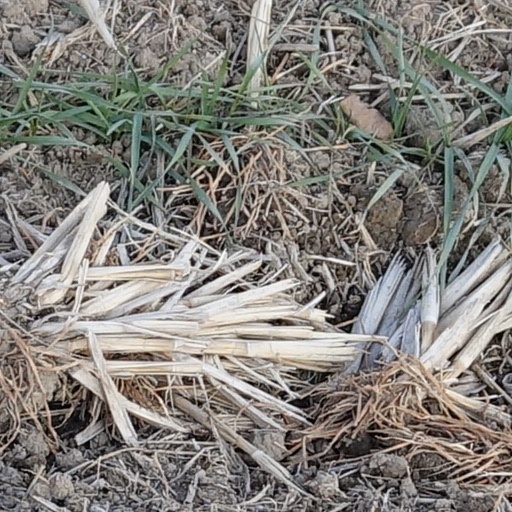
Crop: wheat